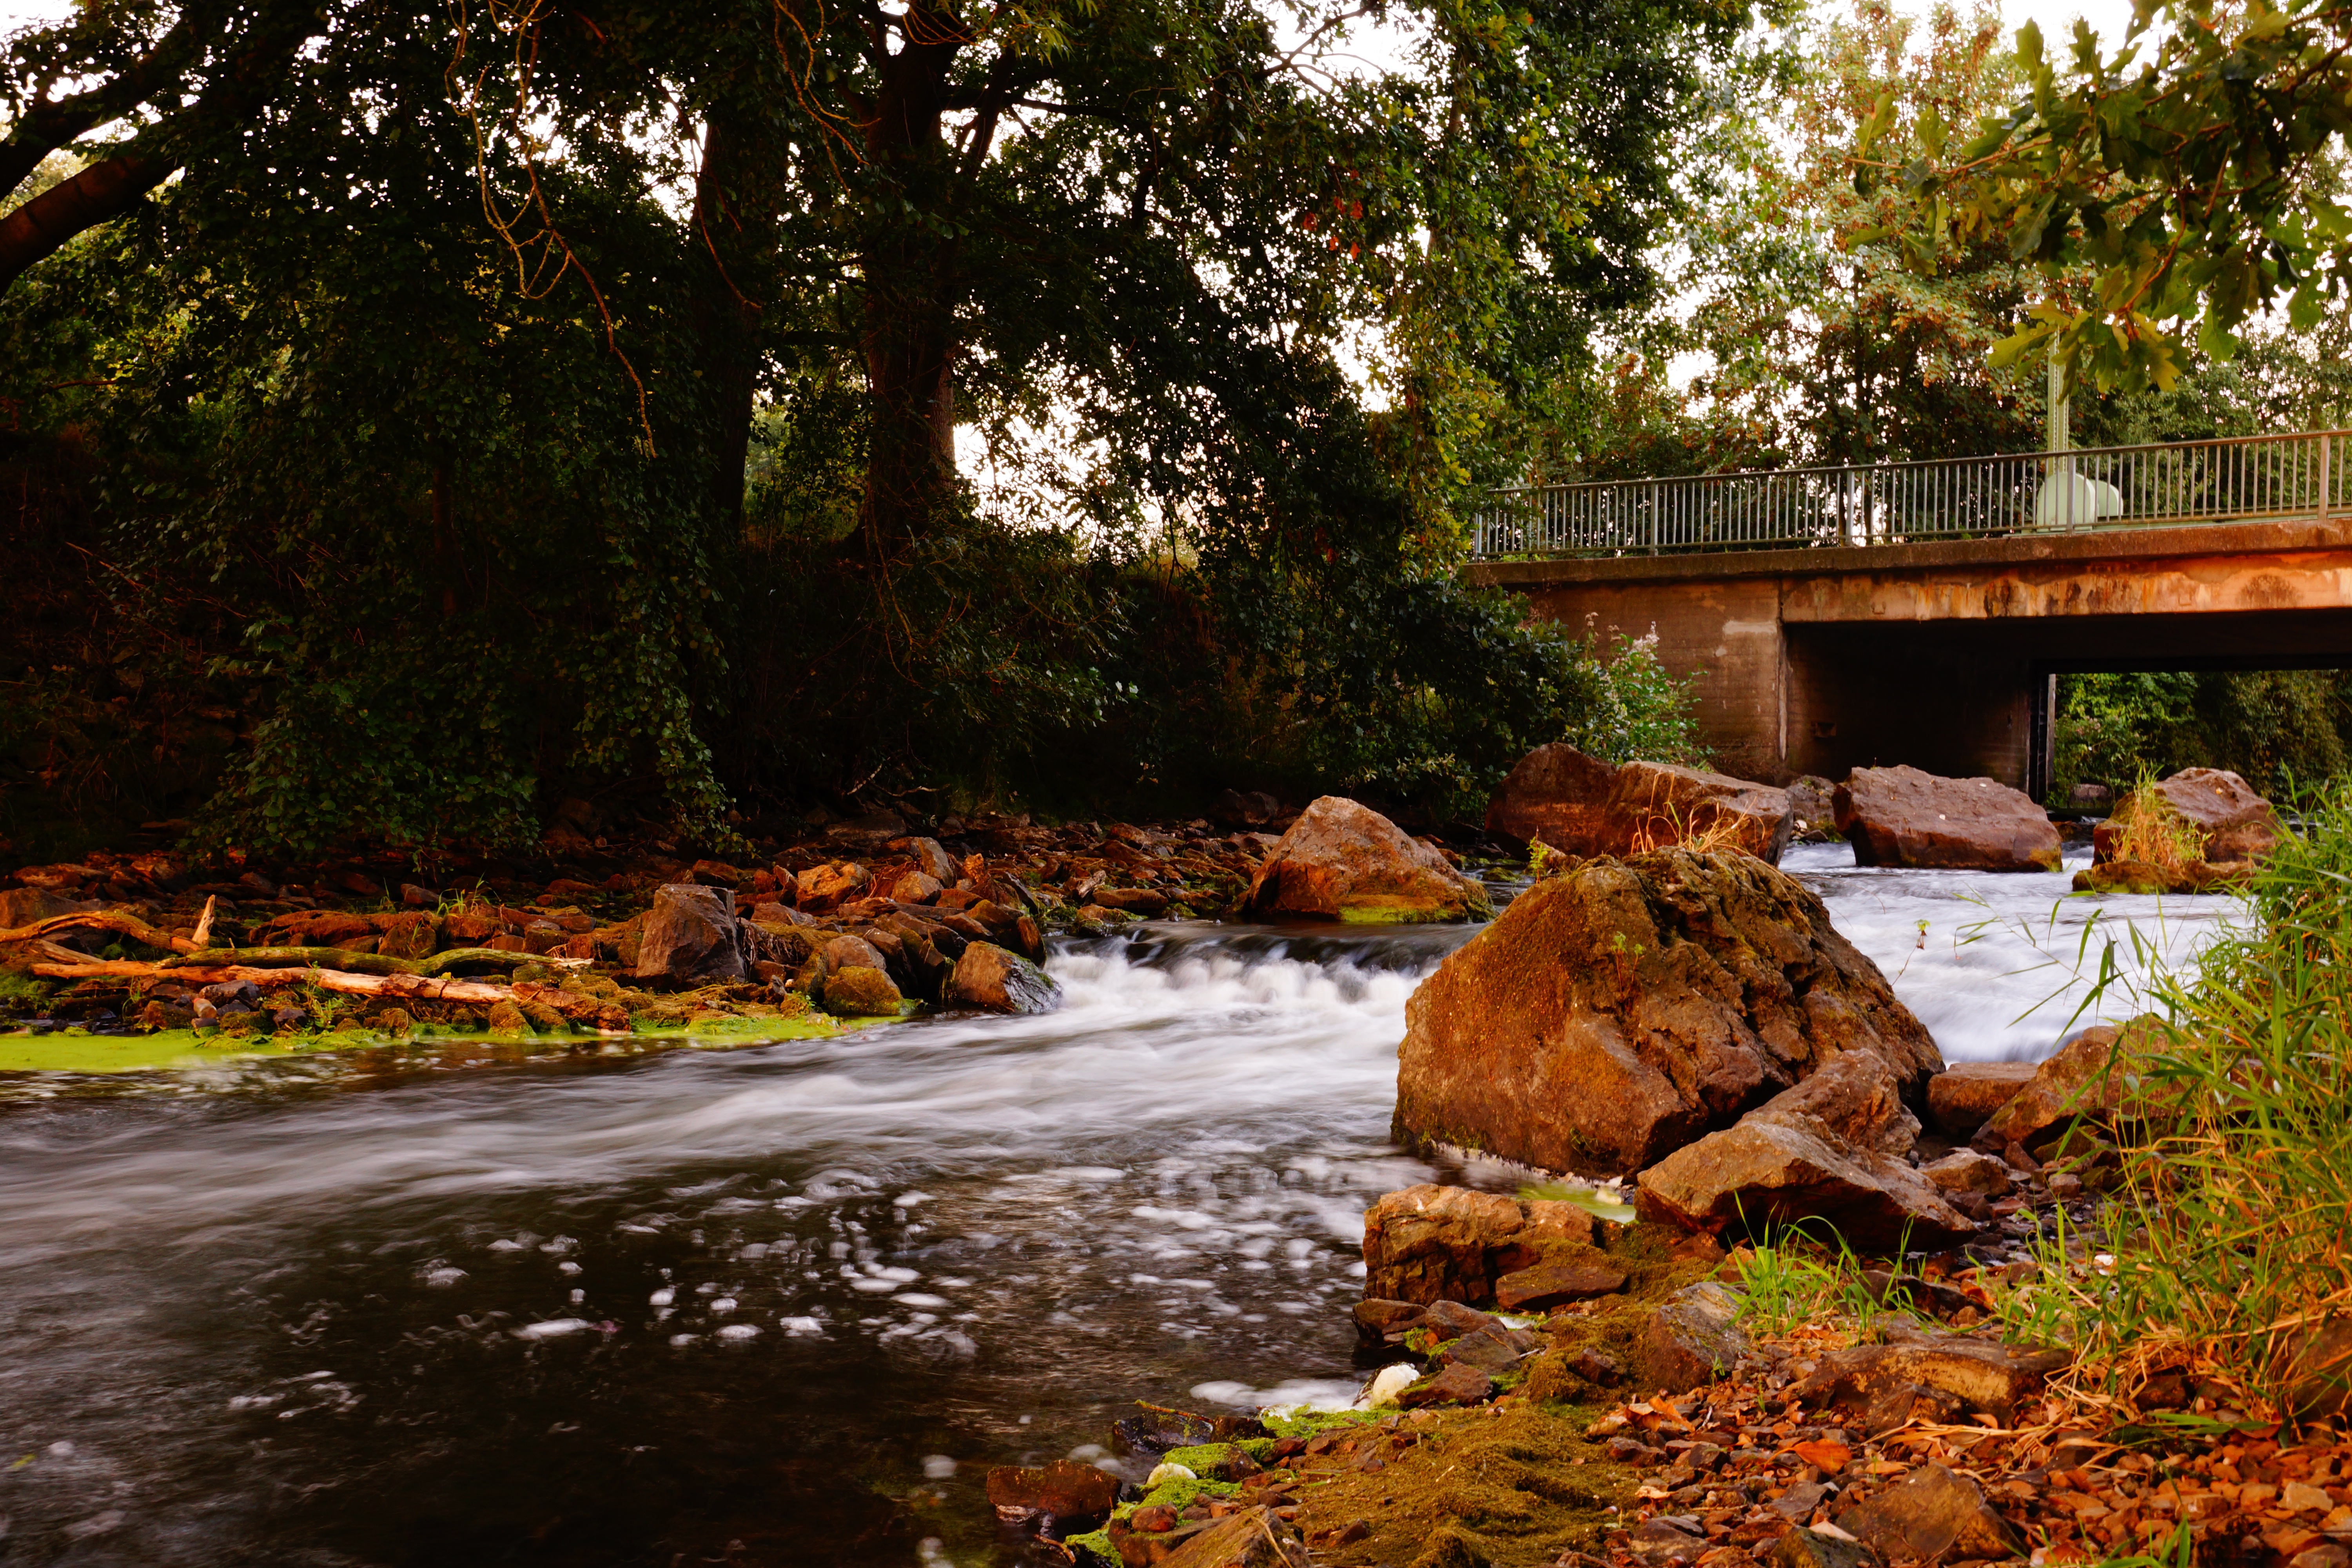
nature, tree, autumn, leaf, river, season, stream, forest, woodland, landscape, garden, backyard, pond, water feature